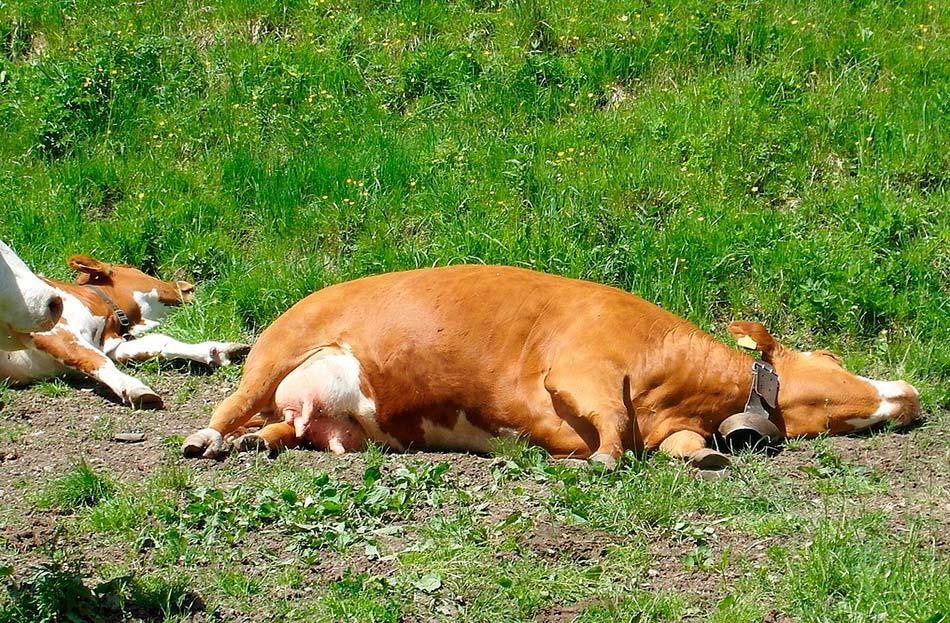
Hapa ni ng'ombe wawili, ambao wamelala, huenda wamekufa ama huenda wanapumzika, hua ni wa maziwa maanake hapa kuna mmoja wa matiti kubwa.